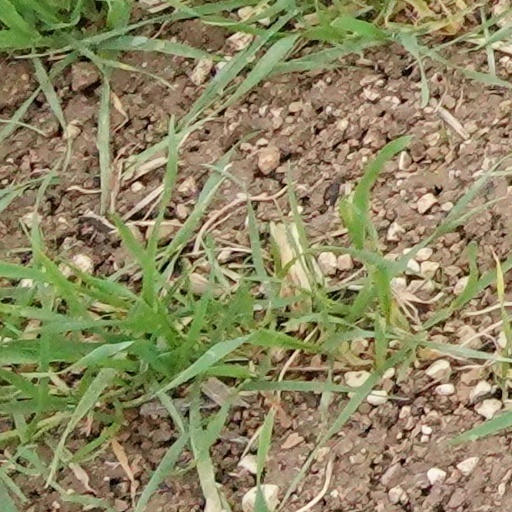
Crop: wheat